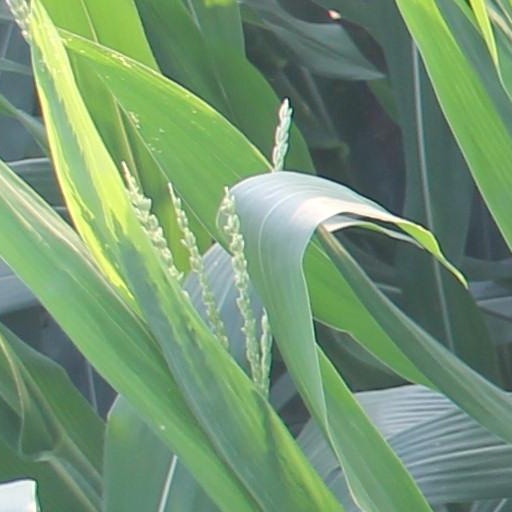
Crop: maize; corn